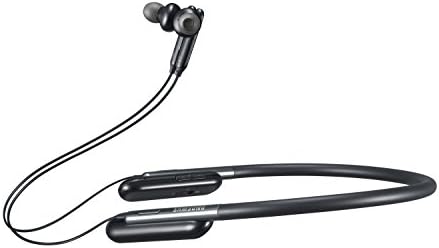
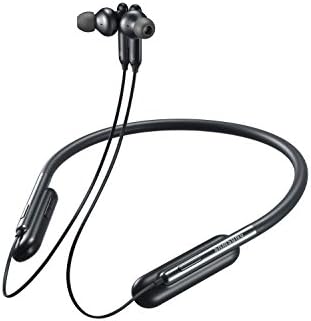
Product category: headphones
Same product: yes